1998 Australian waterfront dispute

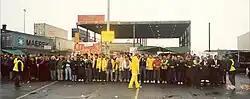
Picket line at Swanson Dock, Melbourne

In September 1997, Patrick implemented a restructure whereby the functions of employing its unionised workforce and owning its stevedoring business were divided into different companies. The stevedoring businesses and assets previously held by the employer entities were transferred to other companies within the Patricks Group. In addition, the employer entities entered into various labour supply agreements with the owner entities to supply Patricks with labour. As a consequence, the labour supply agreements became the major asset of the employer entities.